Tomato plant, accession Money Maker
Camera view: tilt-top (135 deg); turntable rotation: 150 degrees
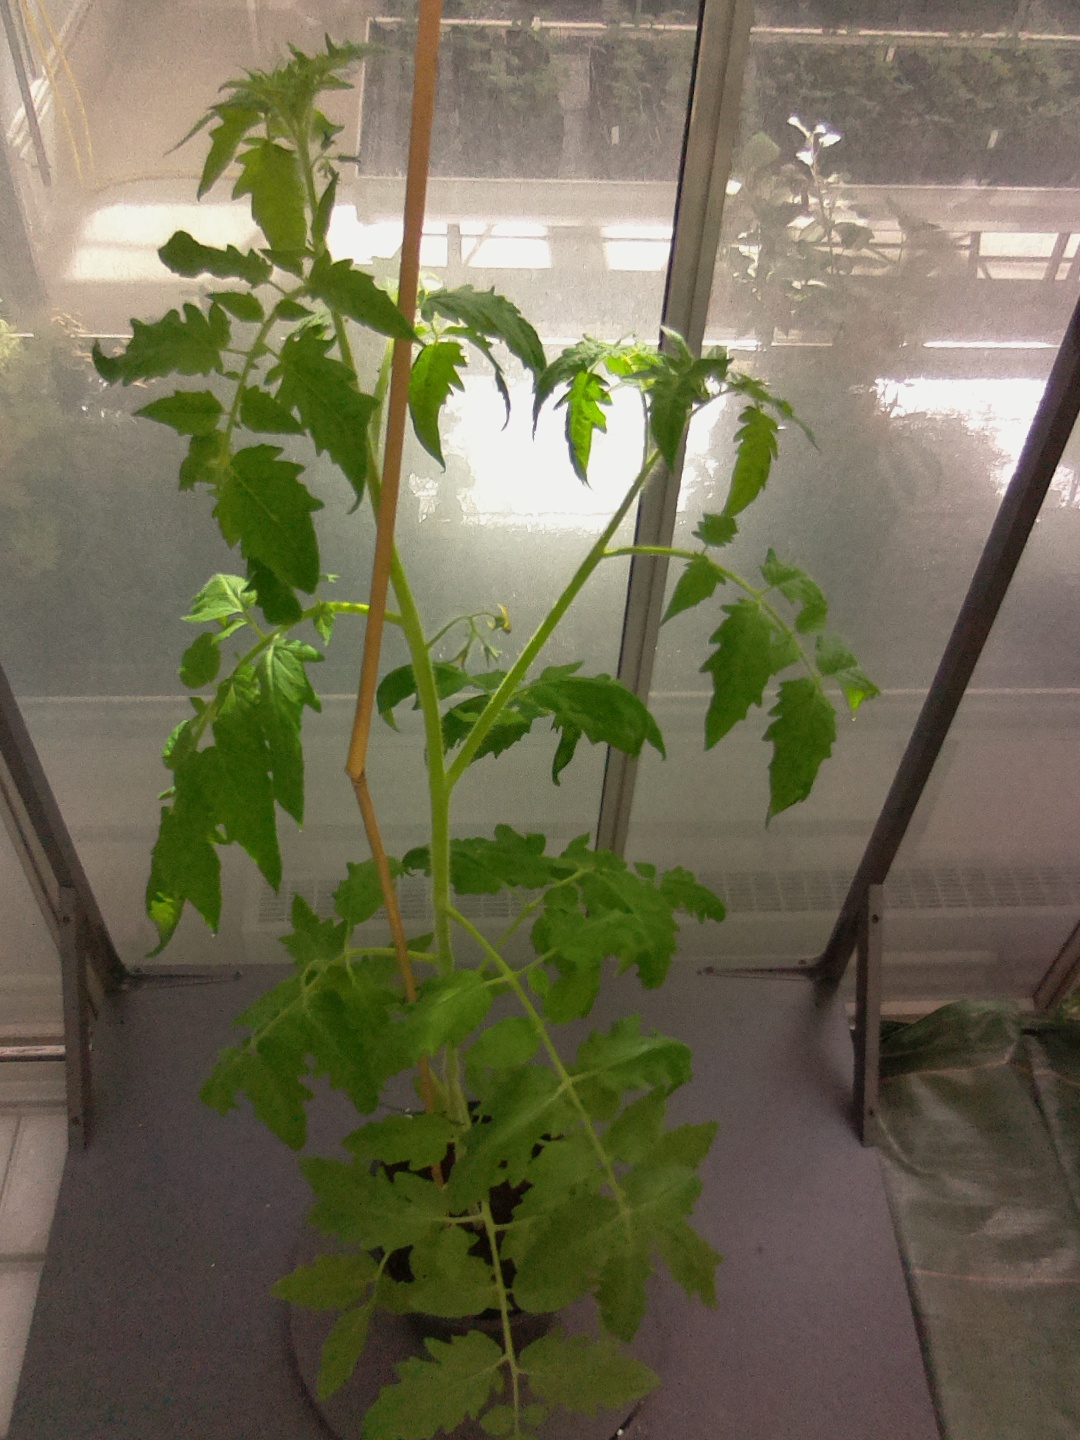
BBCH growth stage 61: 10%-20% of flowers open